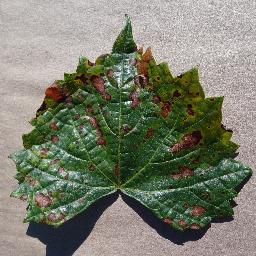
Label: Grape___Esca_(Black_Measles)